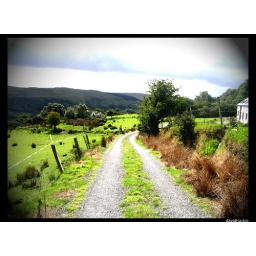
slight contrast uping here.old unused road up behind my familys house in ireland.